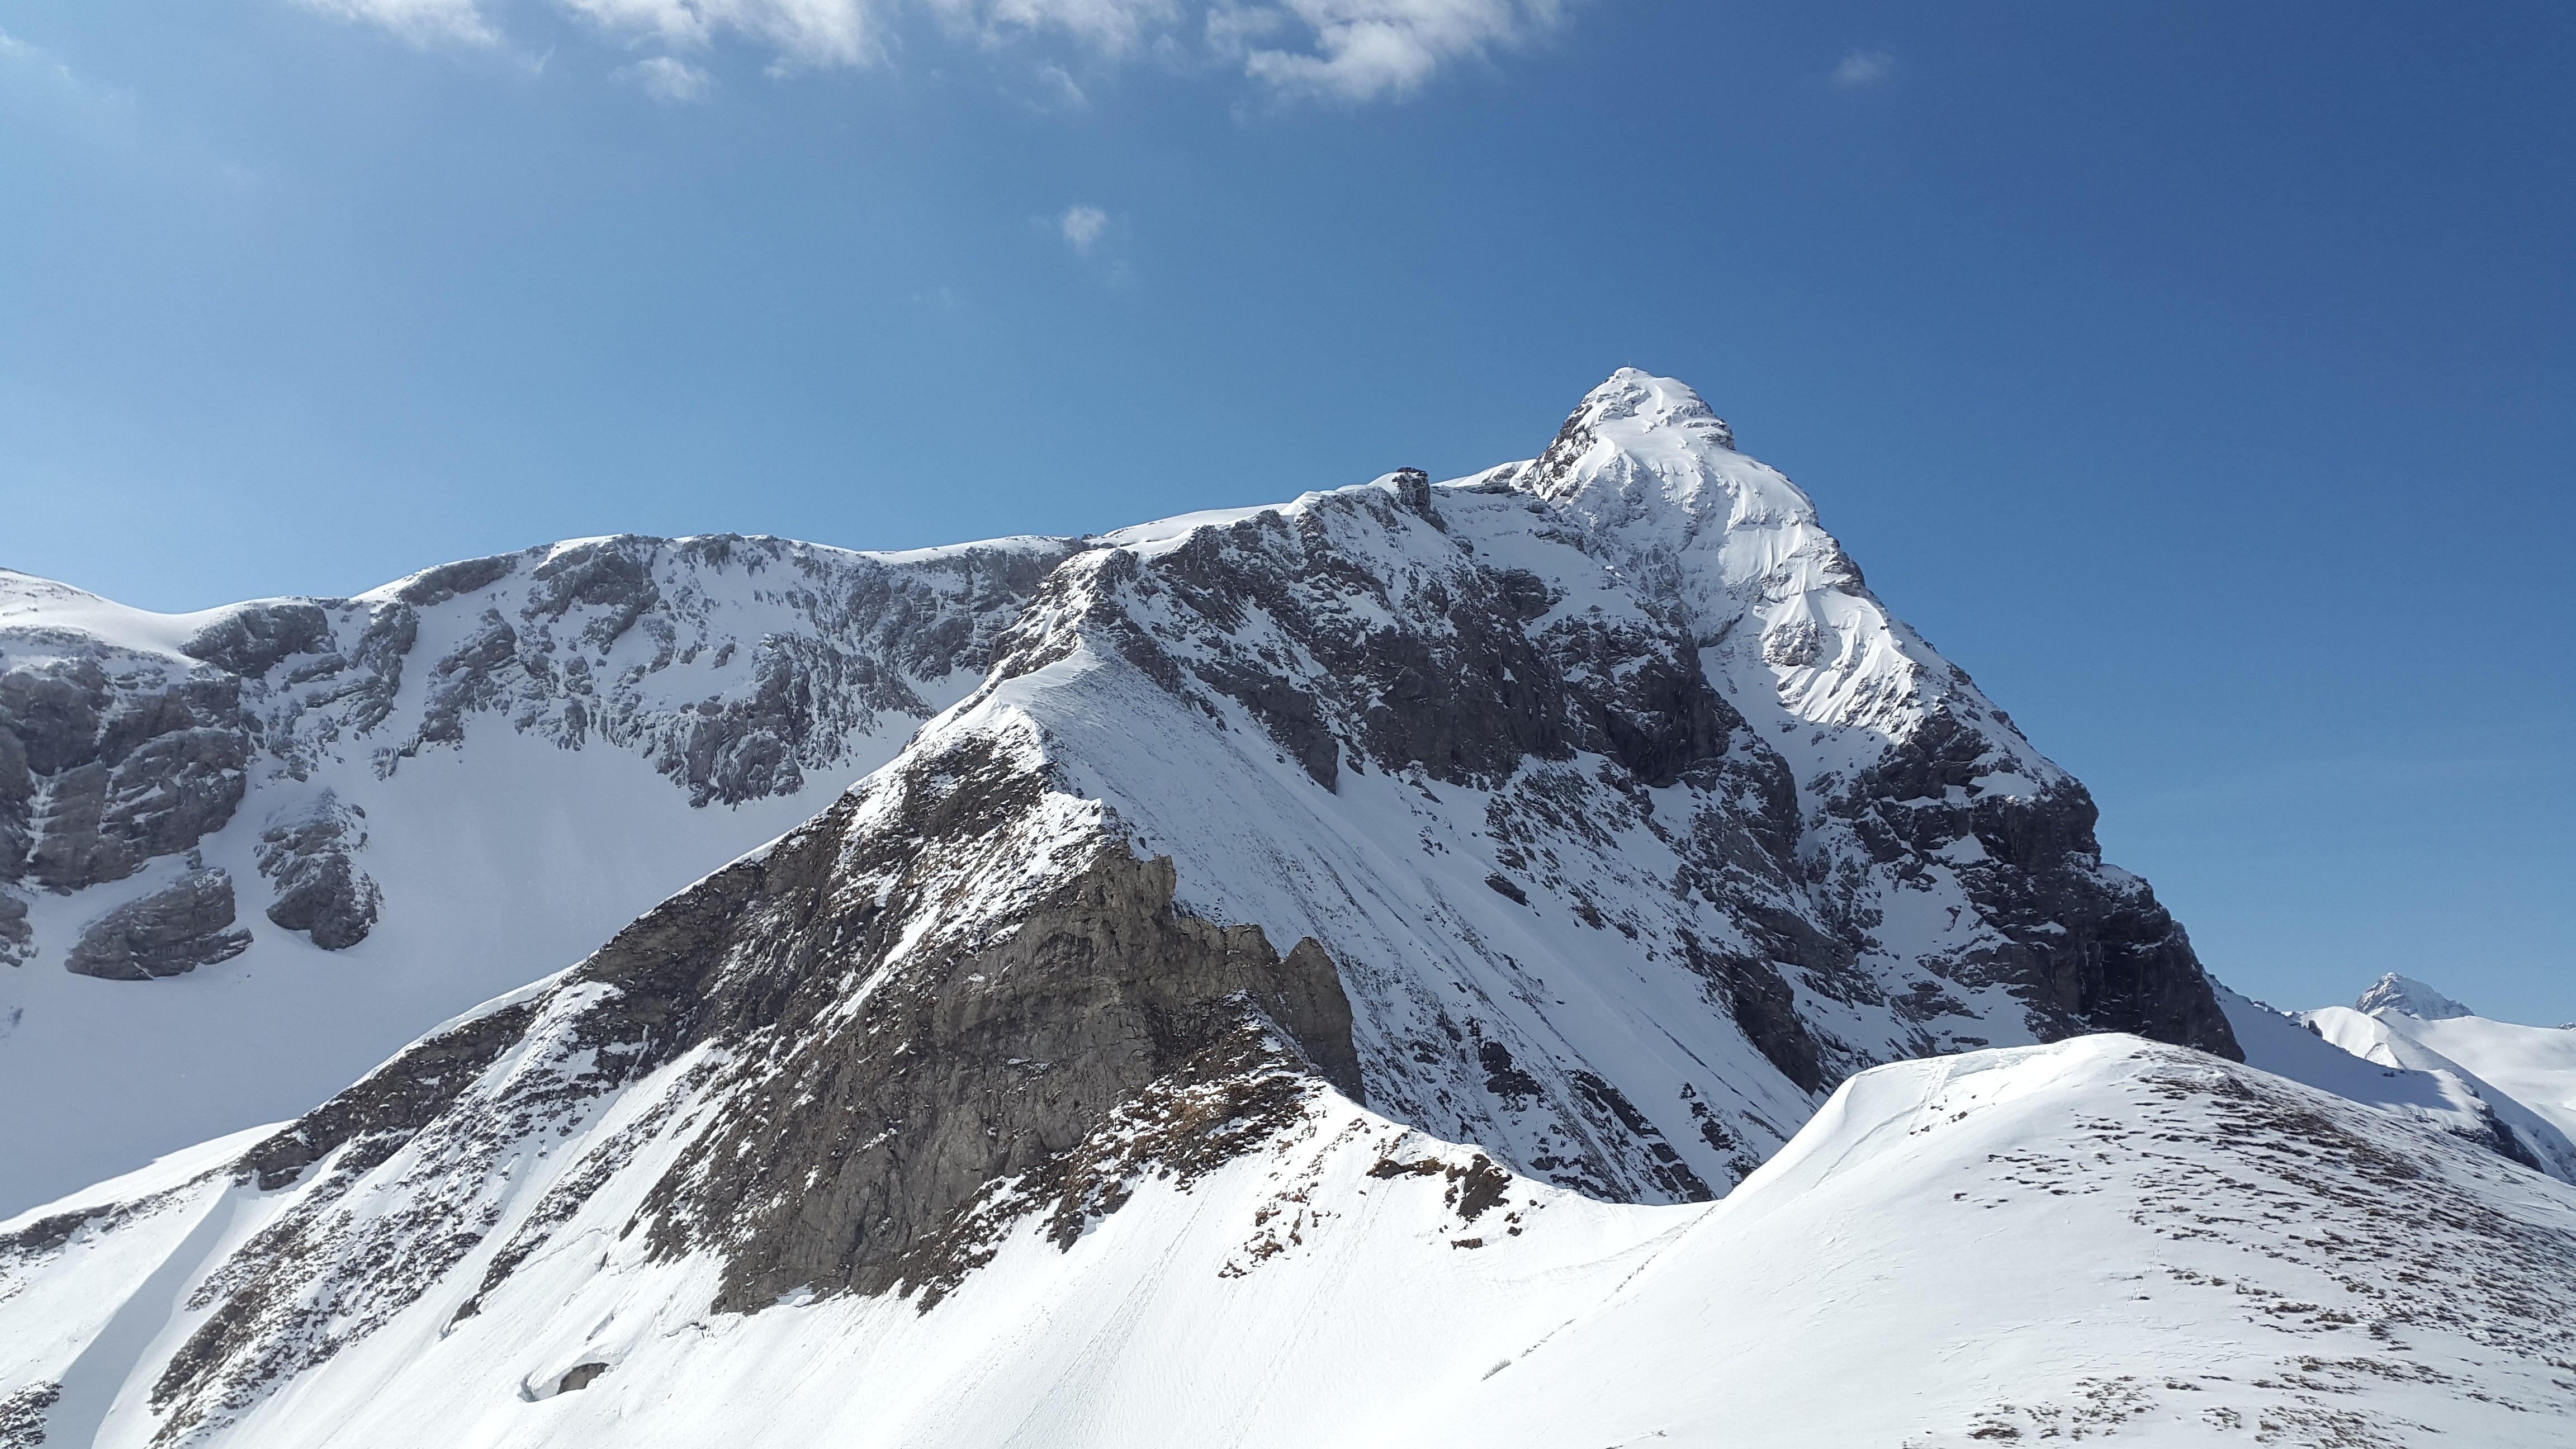
landscape, nature, mountain, snow, winter, adventure, mountain range, weather, alpine, season, ridge, summit, mountaineering, massif, mountains, alps, cirque, piste, landform, ski touring, allg u, ski mountaineering, great wilder, geographical feature, mountainous landforms, geological phenomenon, ar te